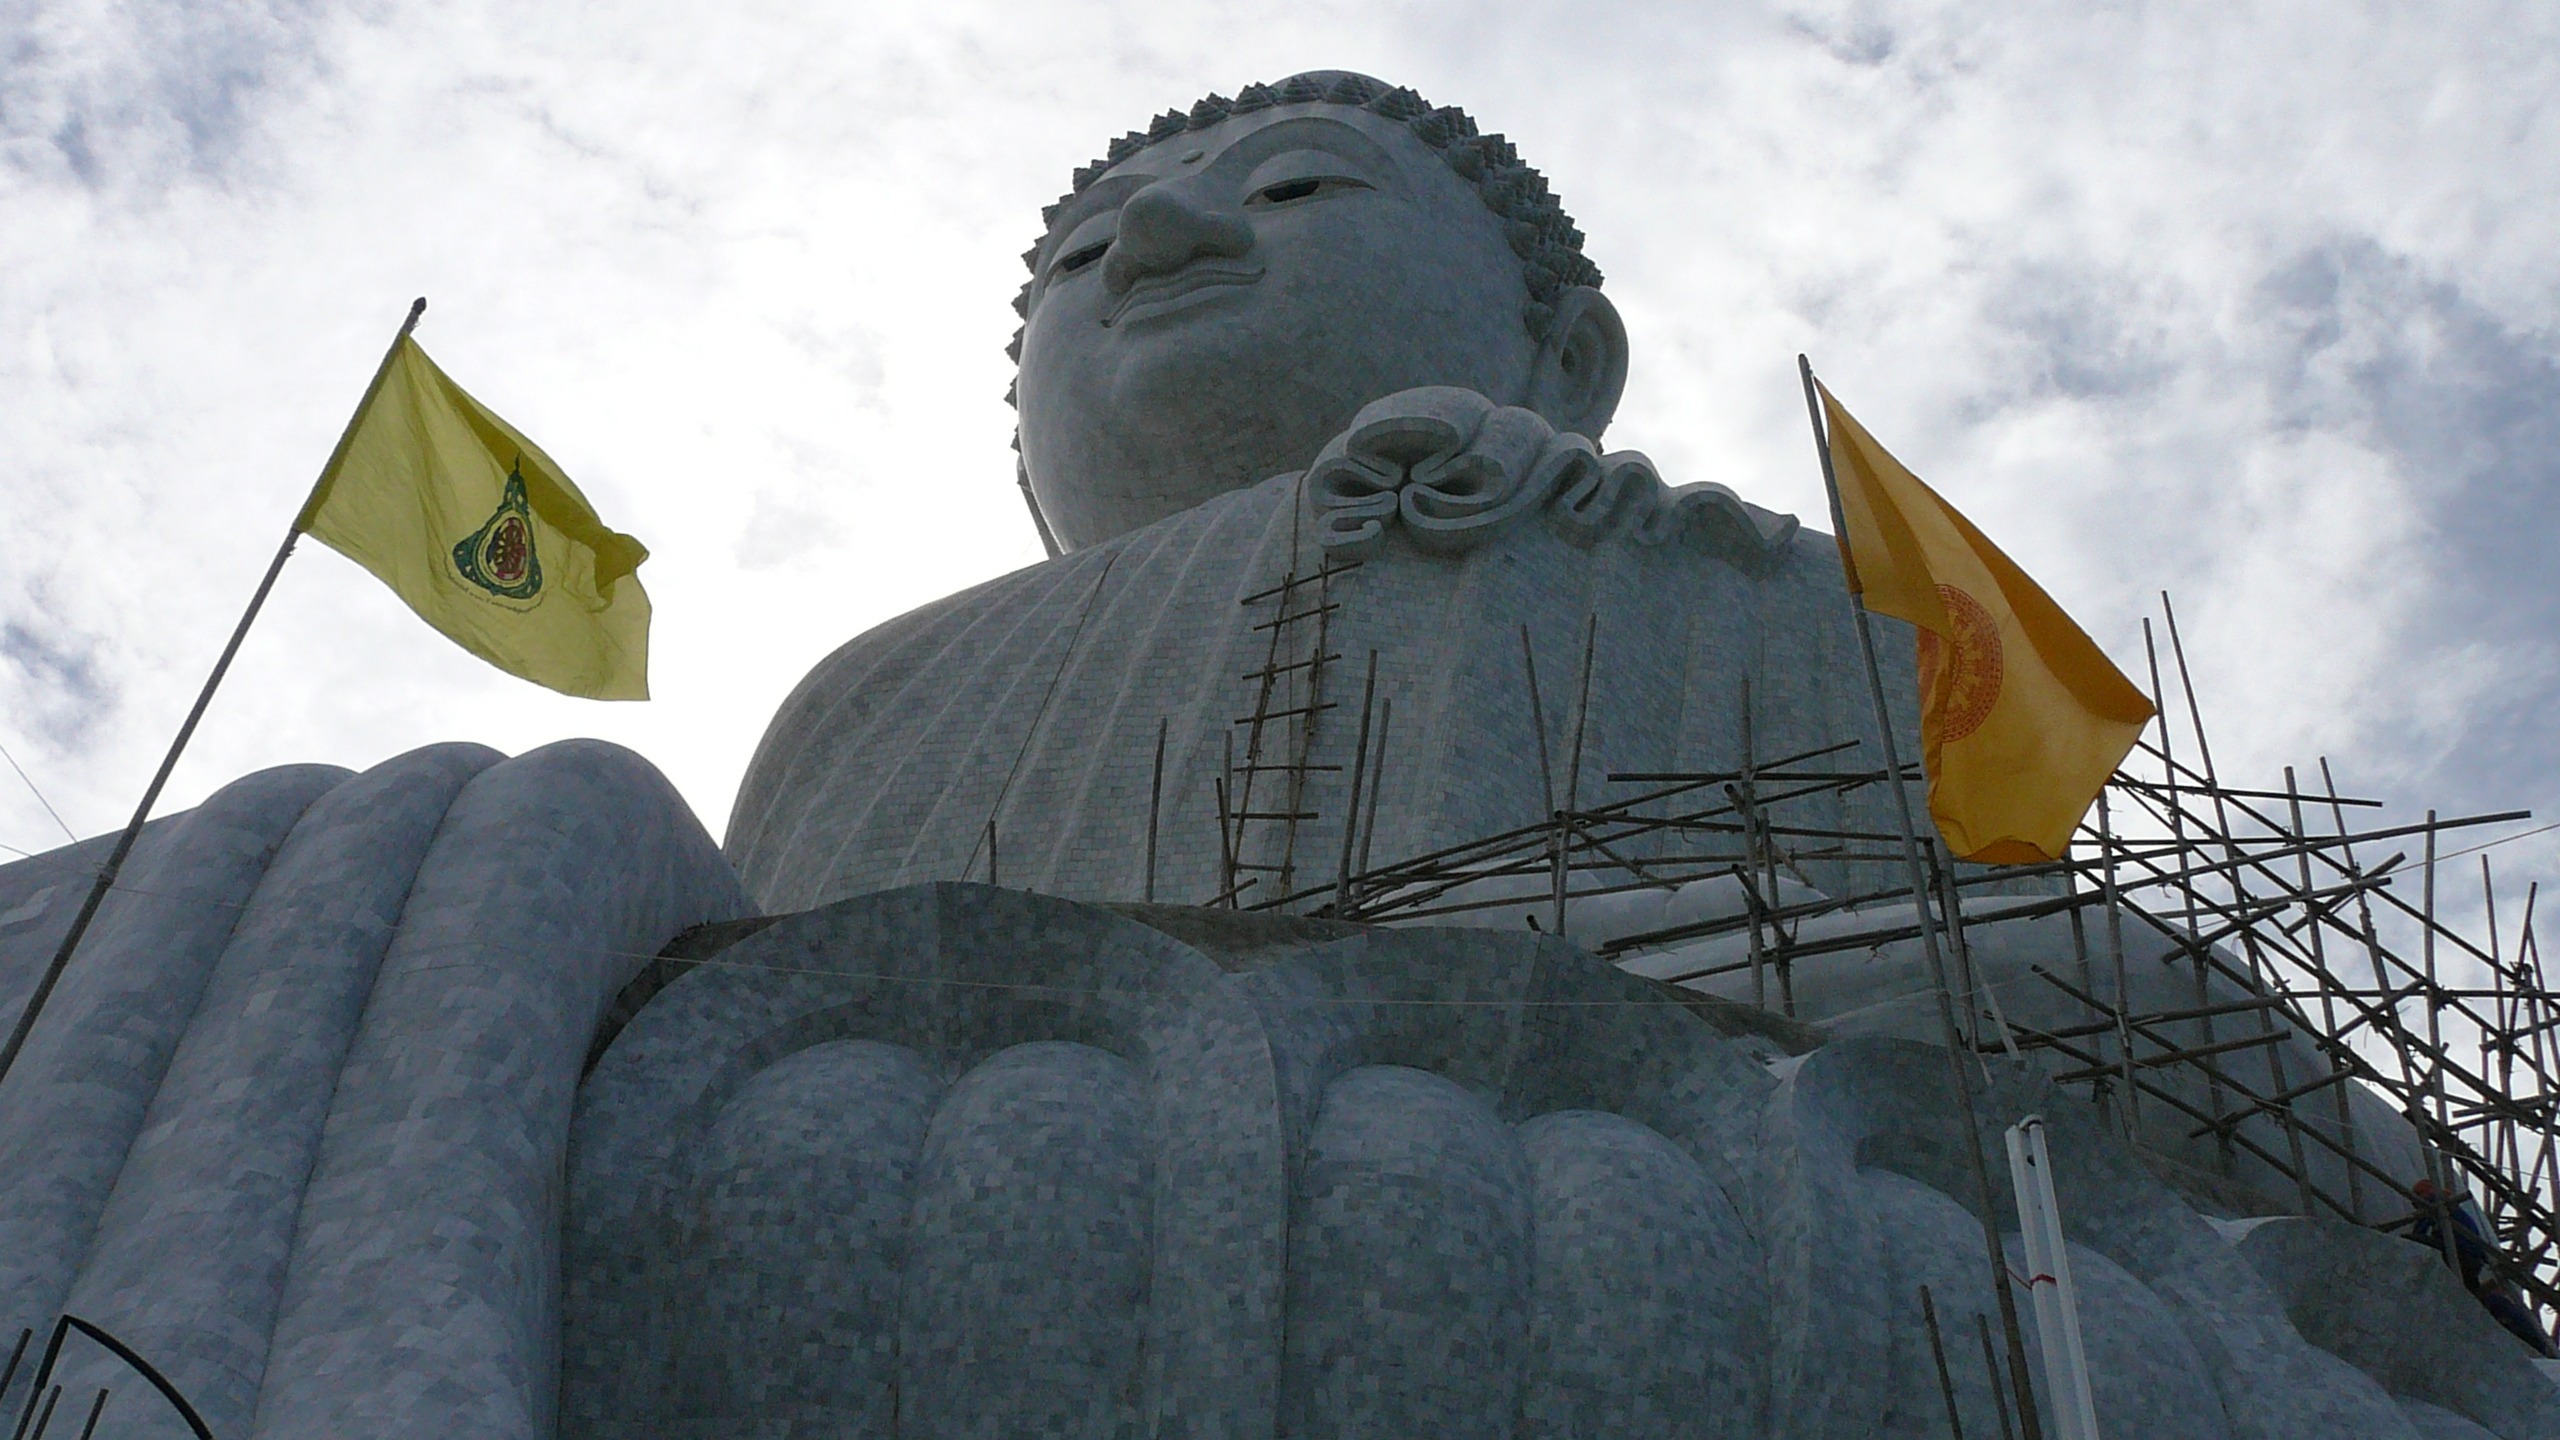
snow, winter, old, stone, monument, statue, weather, ancient, landmark, sculpture, art, temple, buda, history, famous, historical, stonework, phuket